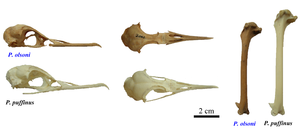
La liste des espèces d'animaux disparus d'Europe comptabilise les animaux éteints, réintroduits et disparus localement d'Europe du Pliocène à l'Holocène.